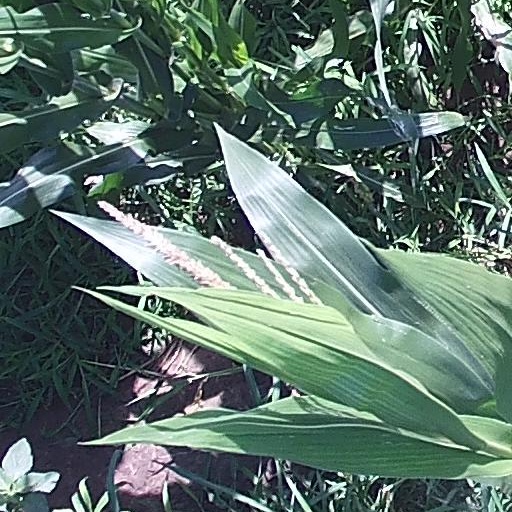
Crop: maize; corn